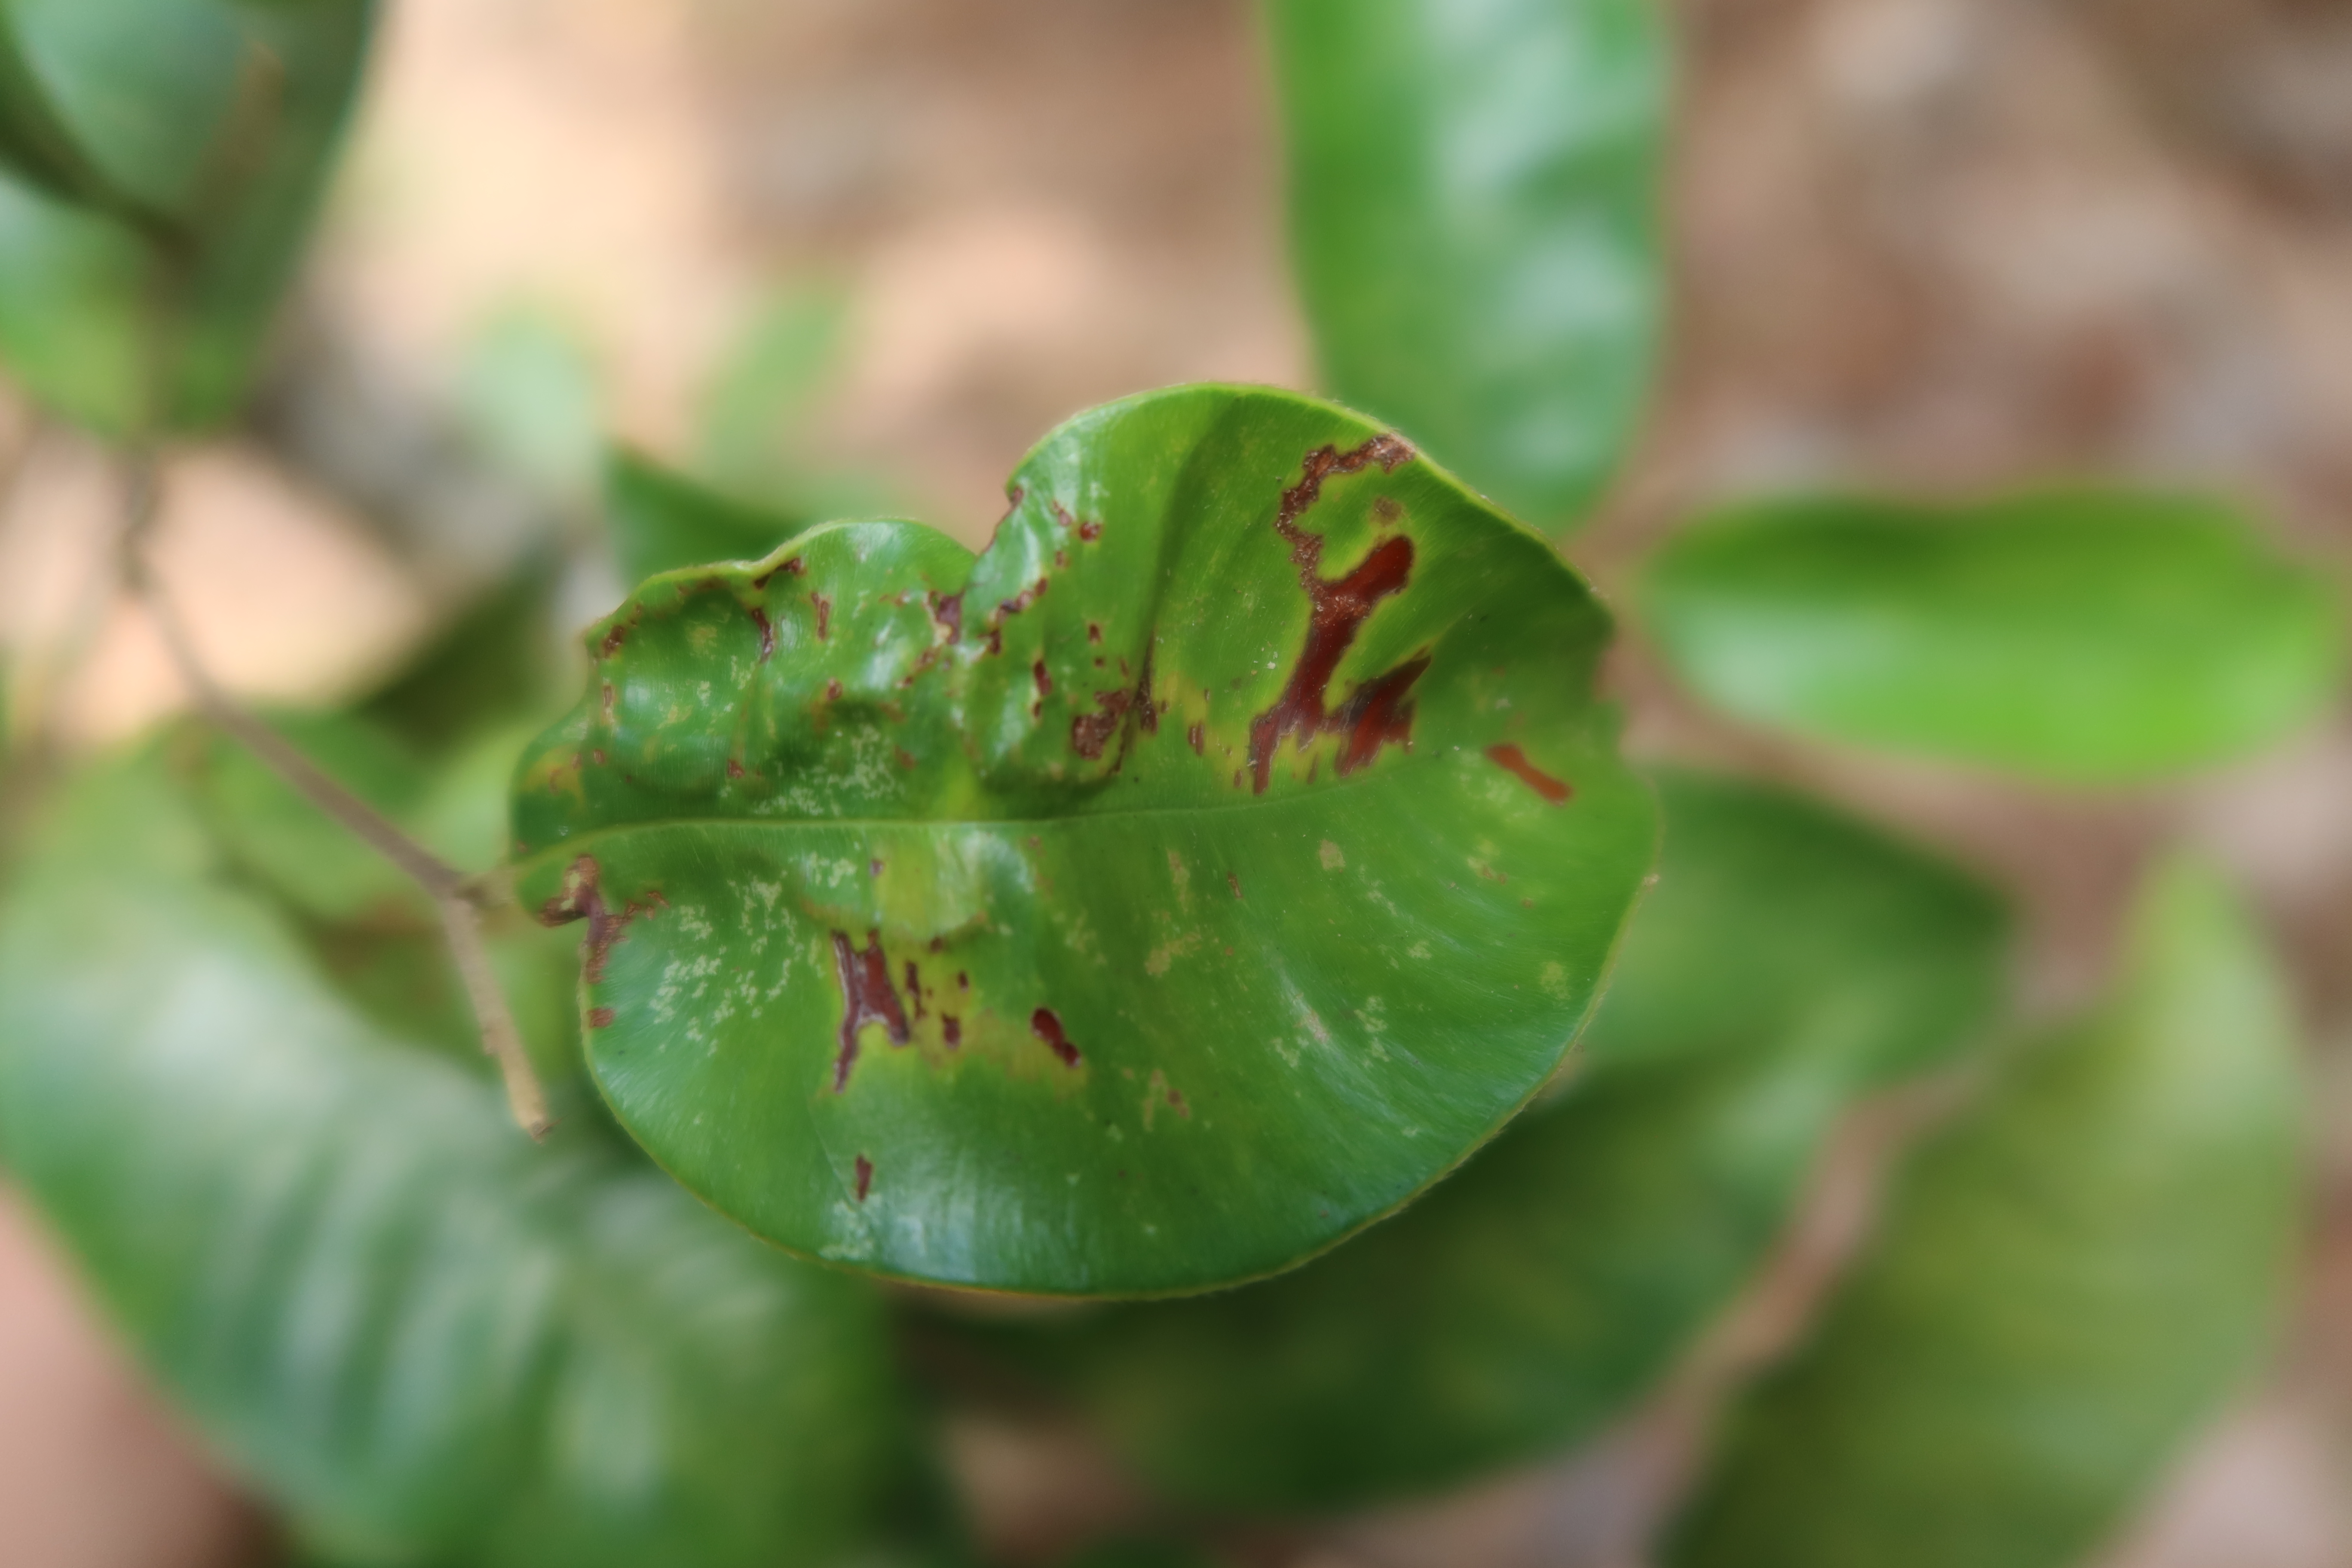
Label: Brown spots